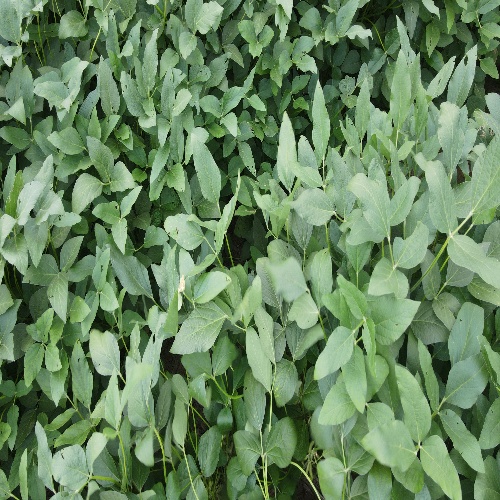
Label: Caterpillar